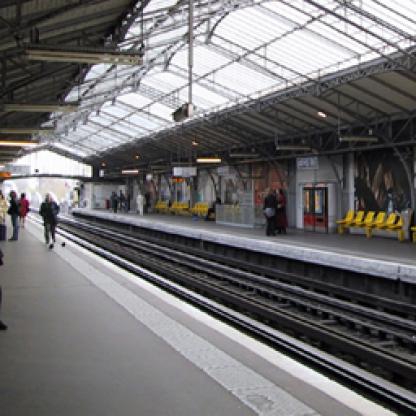
Scene: Indoor